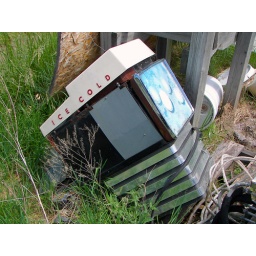
A soda machine rests peacefully in the overgrown field that was once the M-60 Drive In Theatre